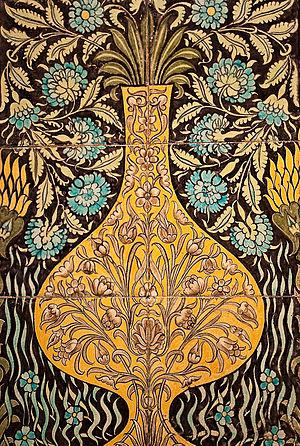
William Frend De Morgan, né le 16 novembre 1839 à Londres où il meurt le 15 janvier 1917, est un artiste britannique, créateur de verreries et de céramiques, connu pour ses créations d'inspiration orientale et ses émaux à lustre métallique.